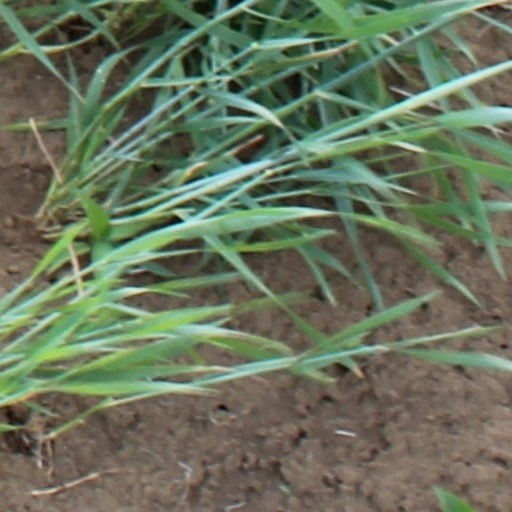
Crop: wheat